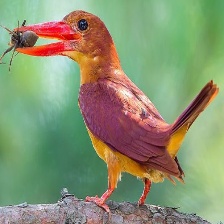
Species: RUDY KINGFISHER
Scientific name: HALCYON COROMANDA